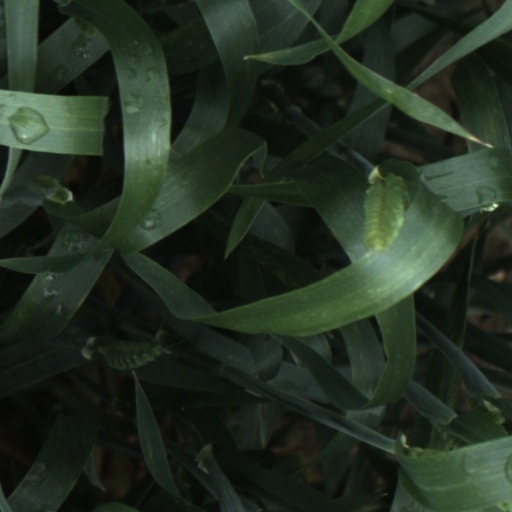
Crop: wheat